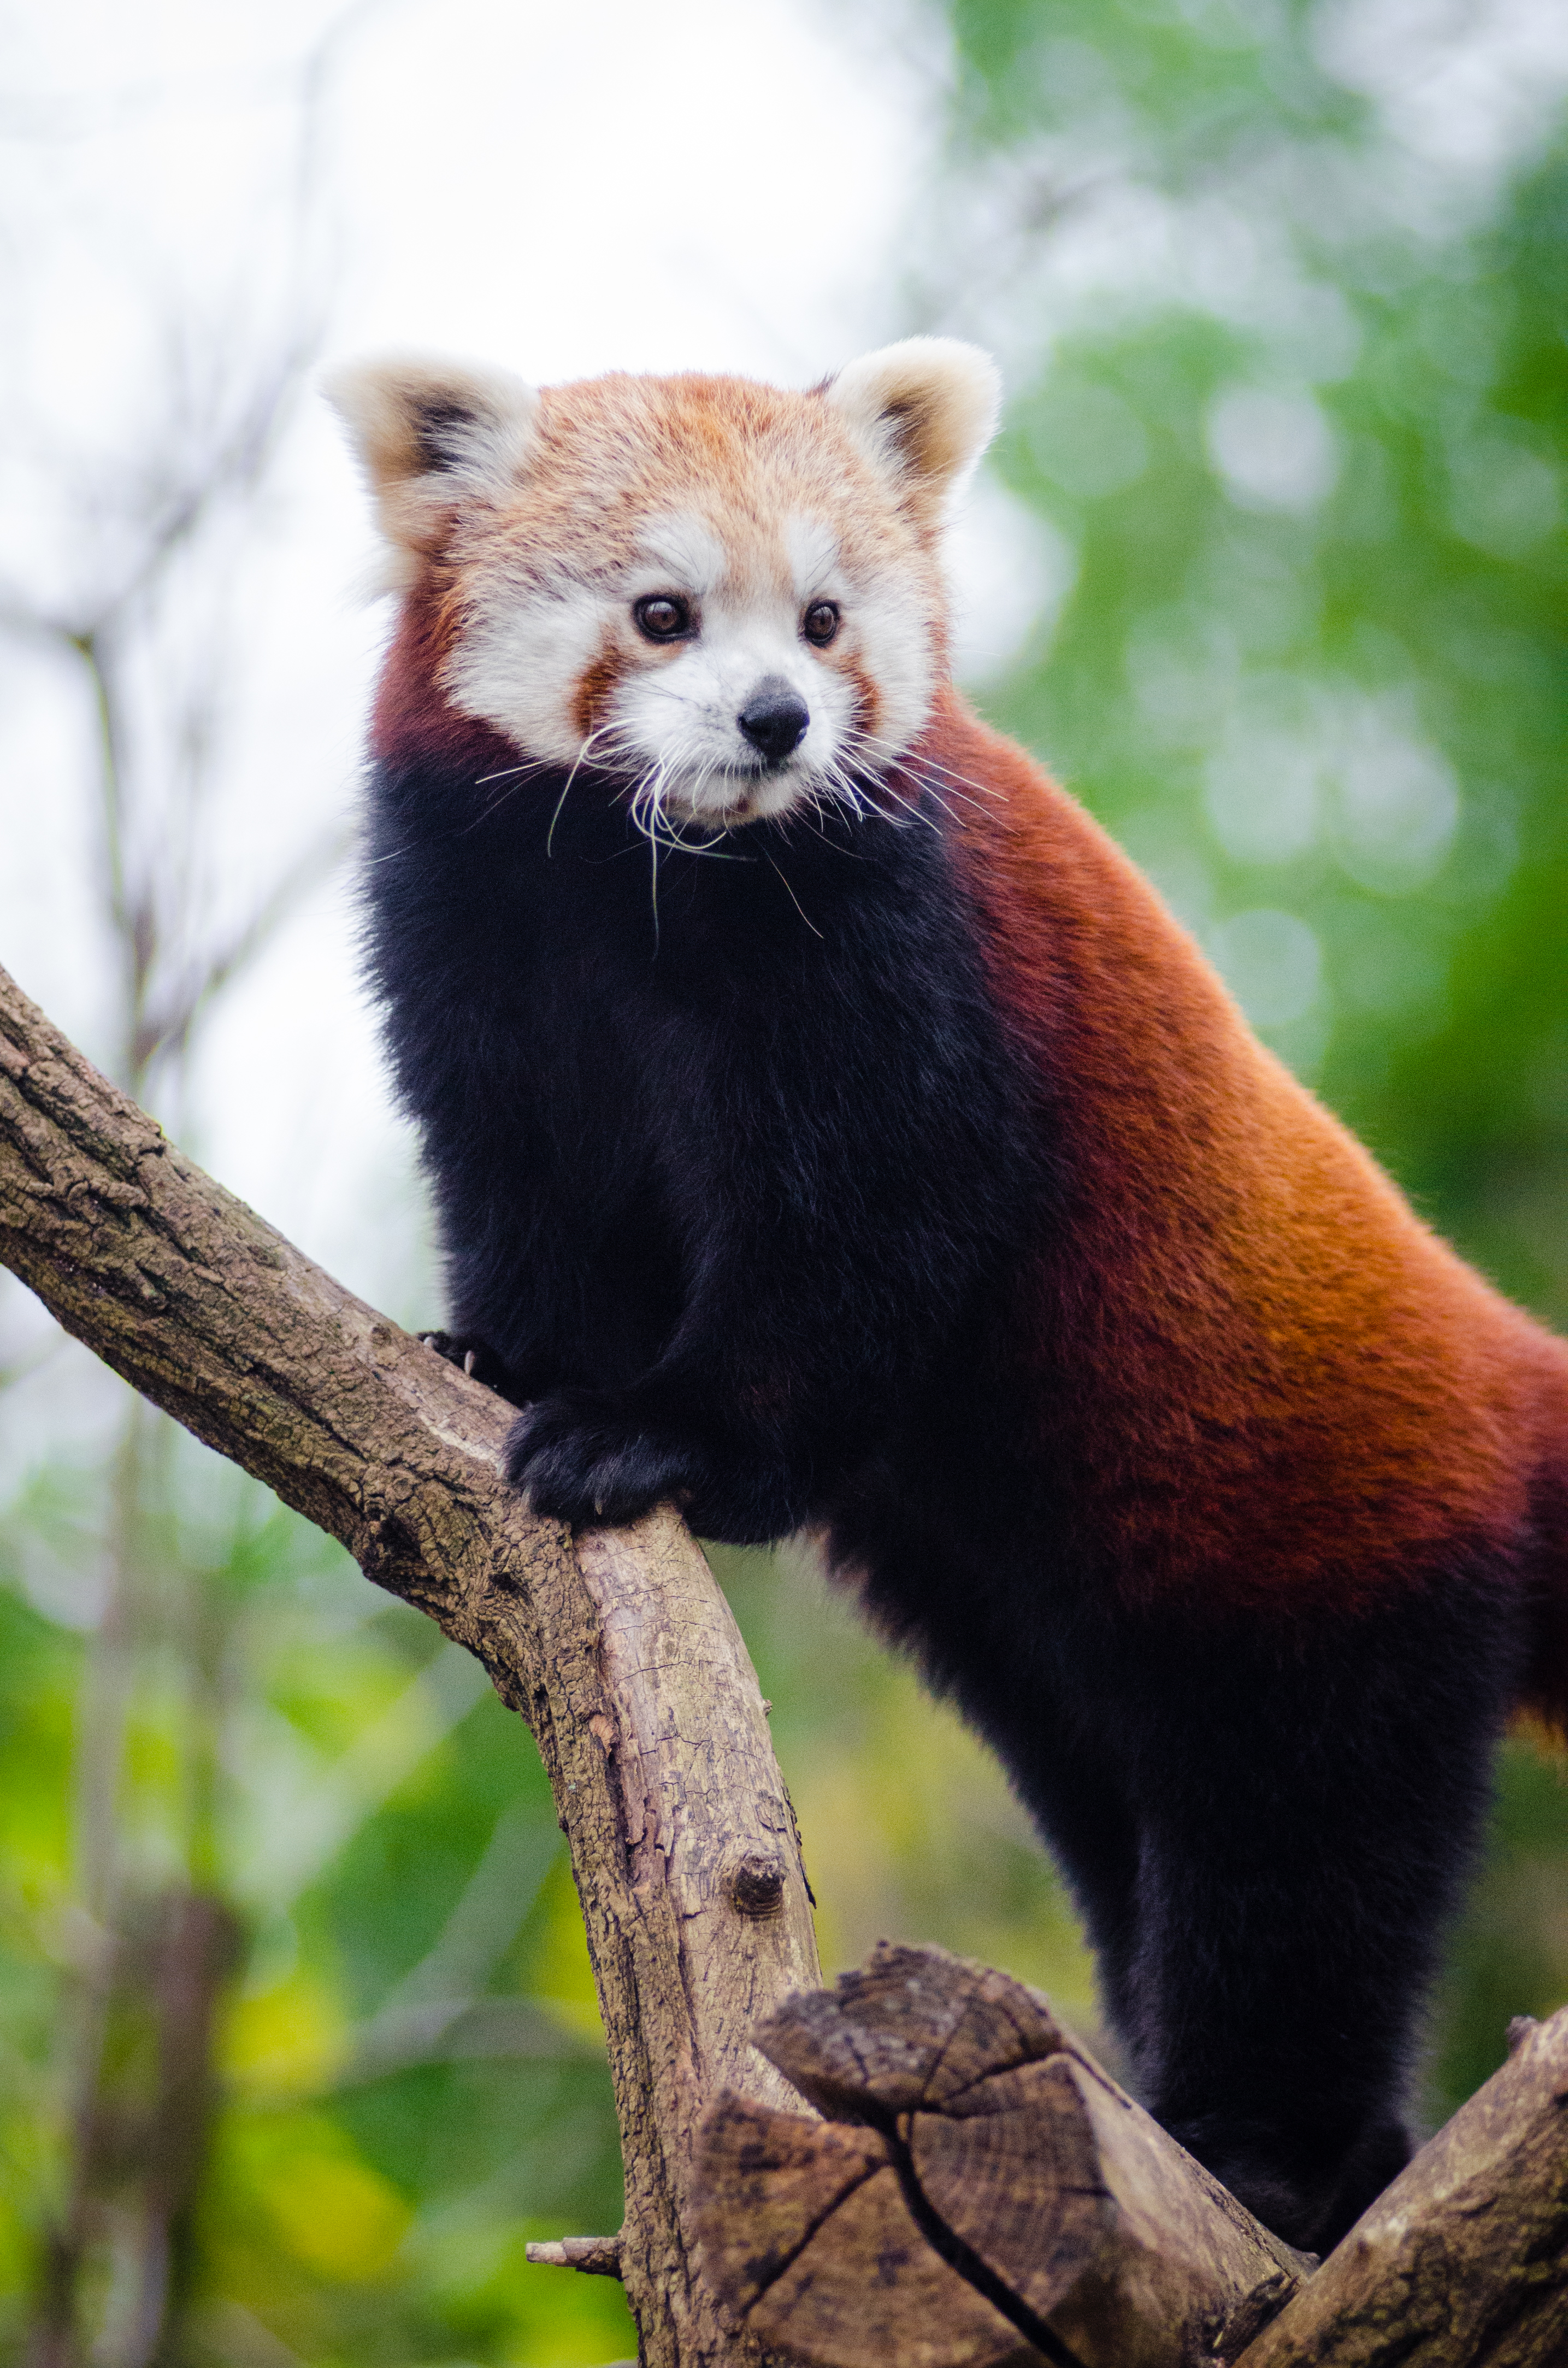
tree, nature, cold, winter, bokeh, vintage, sweet, feet, animal, cute, female, bear, wildlife, zoo, fur, orange, young, green, high, red, foot, mammal, nikon, fauna, red panda, panda, 2015, face, nose, whiskers, paw, tail, animals, ears, endangered, vertebrate, germany, deutschland, natur, paws, tier, iso, fell, gesicht, baum, adorable, bamboo, d7000, roter, kleiner, niedlich, sues, suess, species, bedrohte, tierart, tierpark, weiblich, jungtier, jung, ohren, schwanz, nase, bedroht, ailurus, fulgens, mozilla, firefox, wochenende, weekend, kalt, gr n, s s, dog breed group